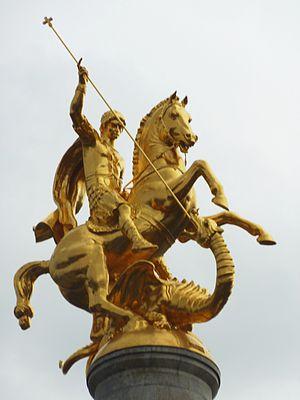
Tbilissi
La Géorgie, en forme longue depuis 1995 la république de Géorgie, est un pays sur la côte est de la mer Noire dans le Caucase, situé à la fois en Europe de l'Est et en Asie. Elle est considérée comme faisant culturellement, historiquement et politiquement parlant partie de l'Europe. Le pays est membre du Conseil de l'Europe, de l'OSCE, de Eurocontrol, de la Coopération économique de la mer Noire et de l'Alliance GUAM. Elle espère devenir un jour membre de l'OTAN et de l'Union européenne avec laquelle un accord d'association a été conclu en 2014.